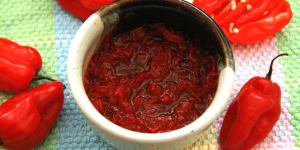
mermelada de aji dulce